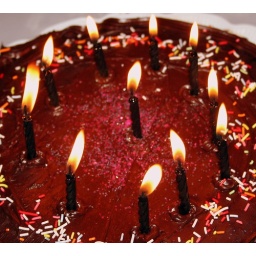
The birthday girl decorated the cake all by herself.